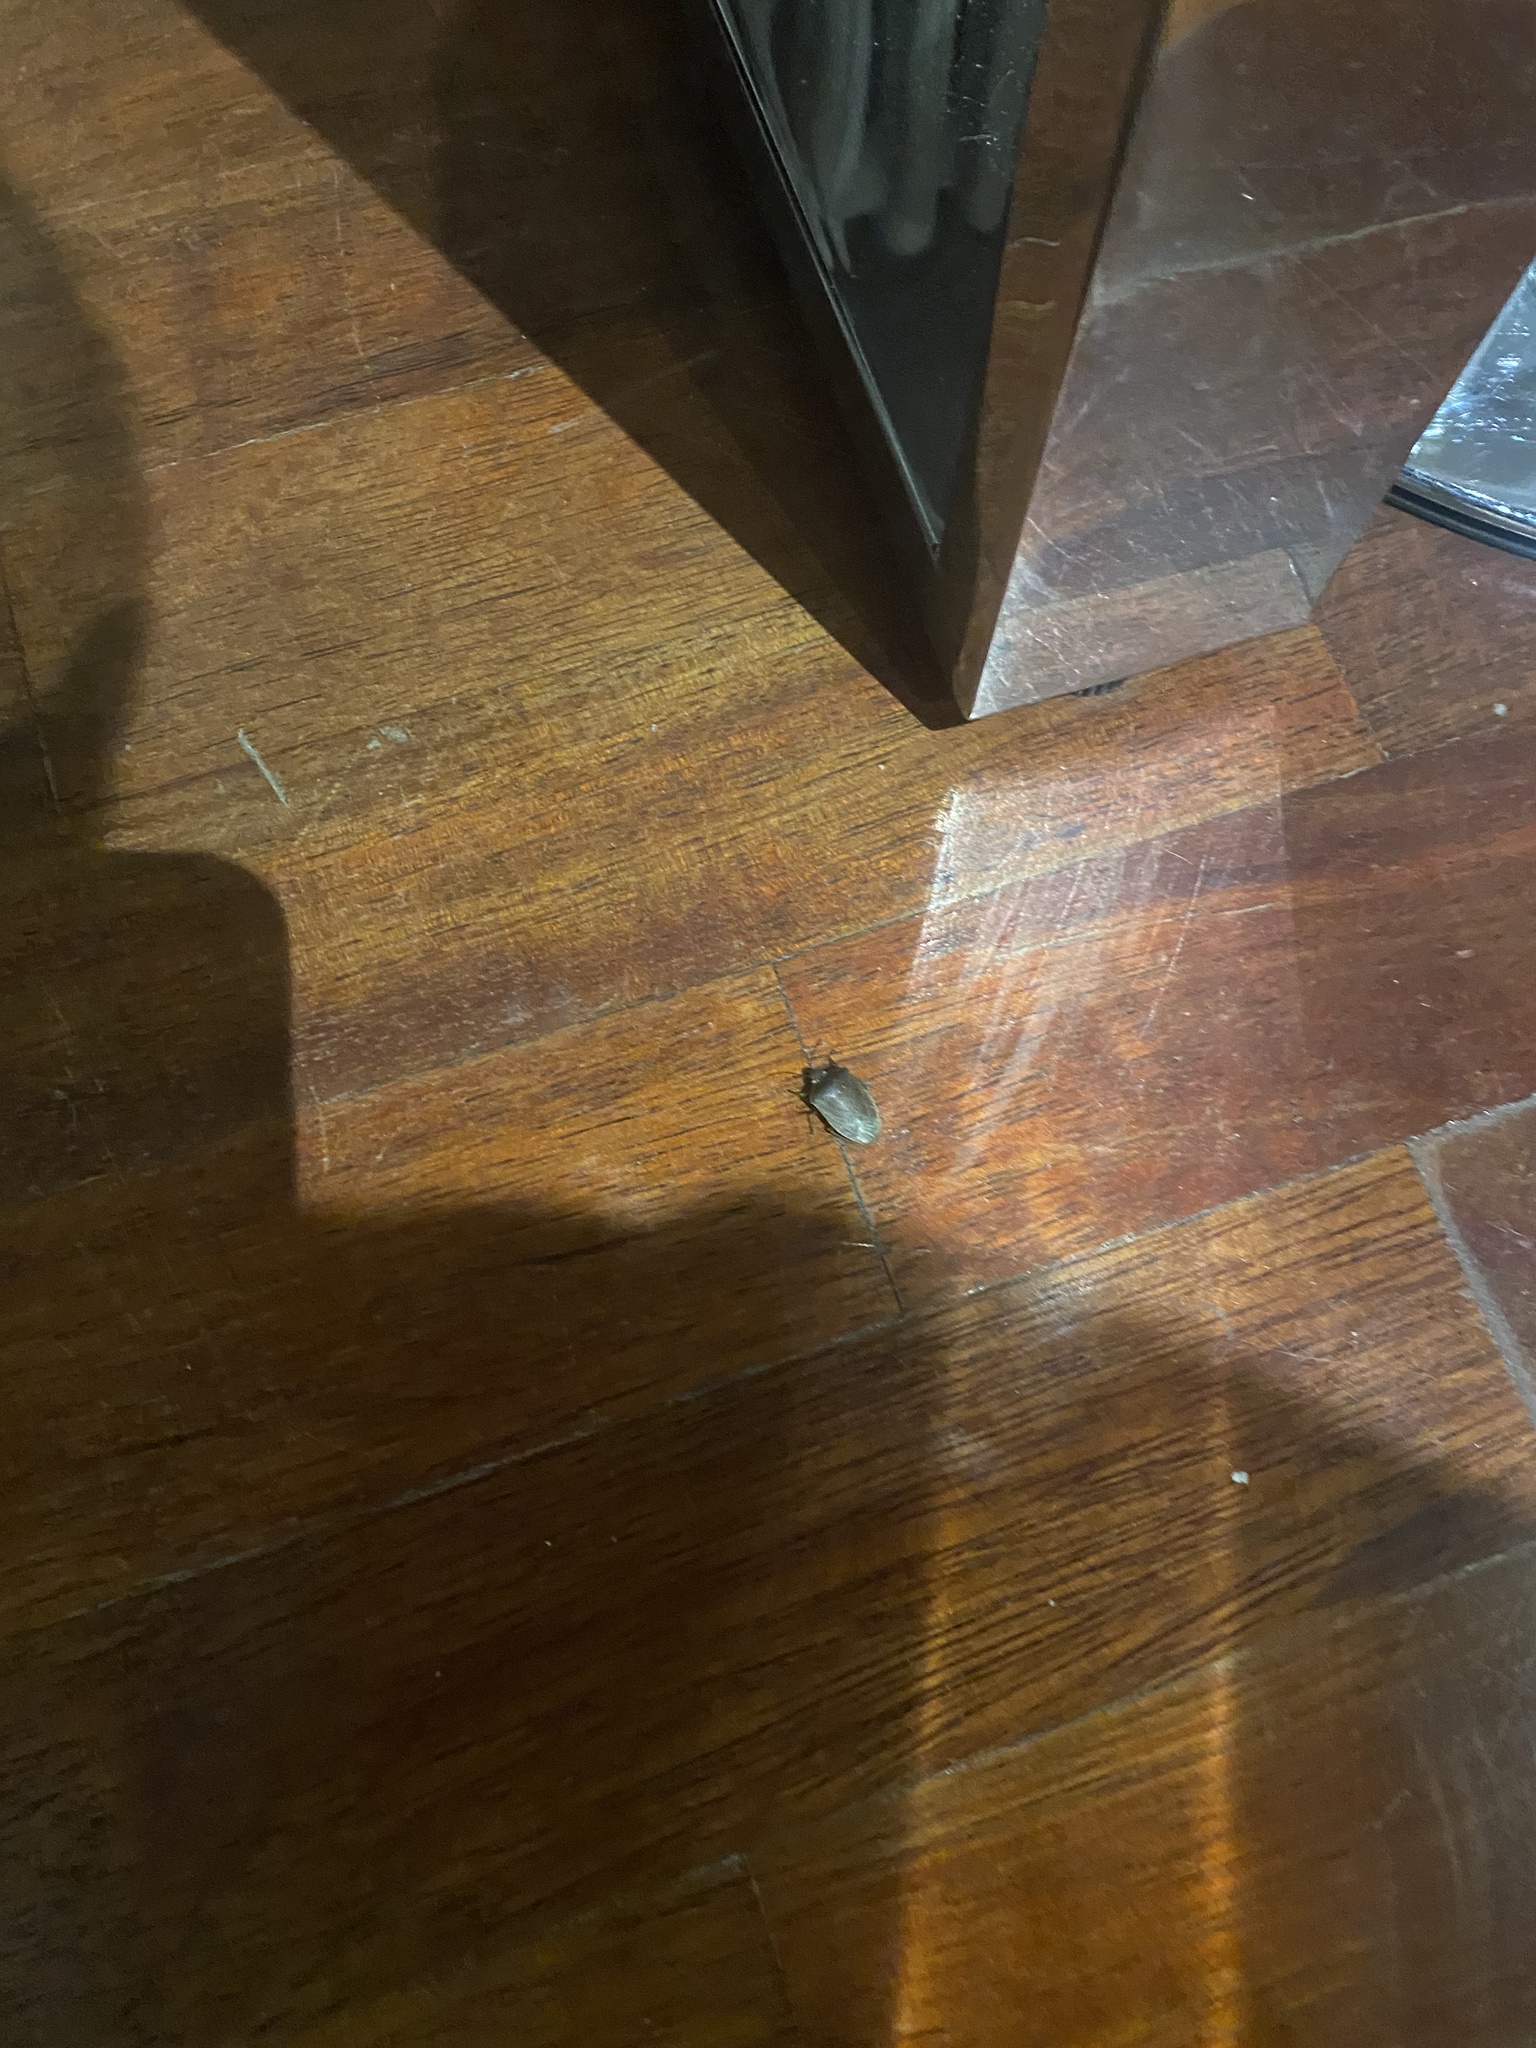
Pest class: stink_bug